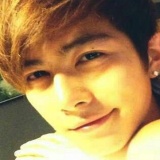
diễn viên Trần Học Đông